Sula (brand)

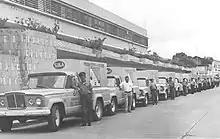
Sula antique milk truck dealers, date unknown

Juice products now include varieties of orange juice, apple juice, pineapple juice, guava, tamarind, and peach, pear, and apple nectars. , Sula remains a subsidiary of Lacthosa, and is the primary producer of fruit juices and nectars for Lacthosa, and the brand name under which these products are sold.